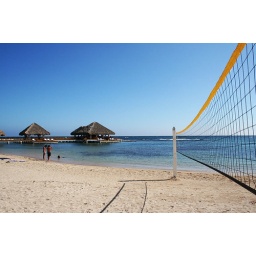
A beach in Juandolio, dominican republic. Amazing blue water